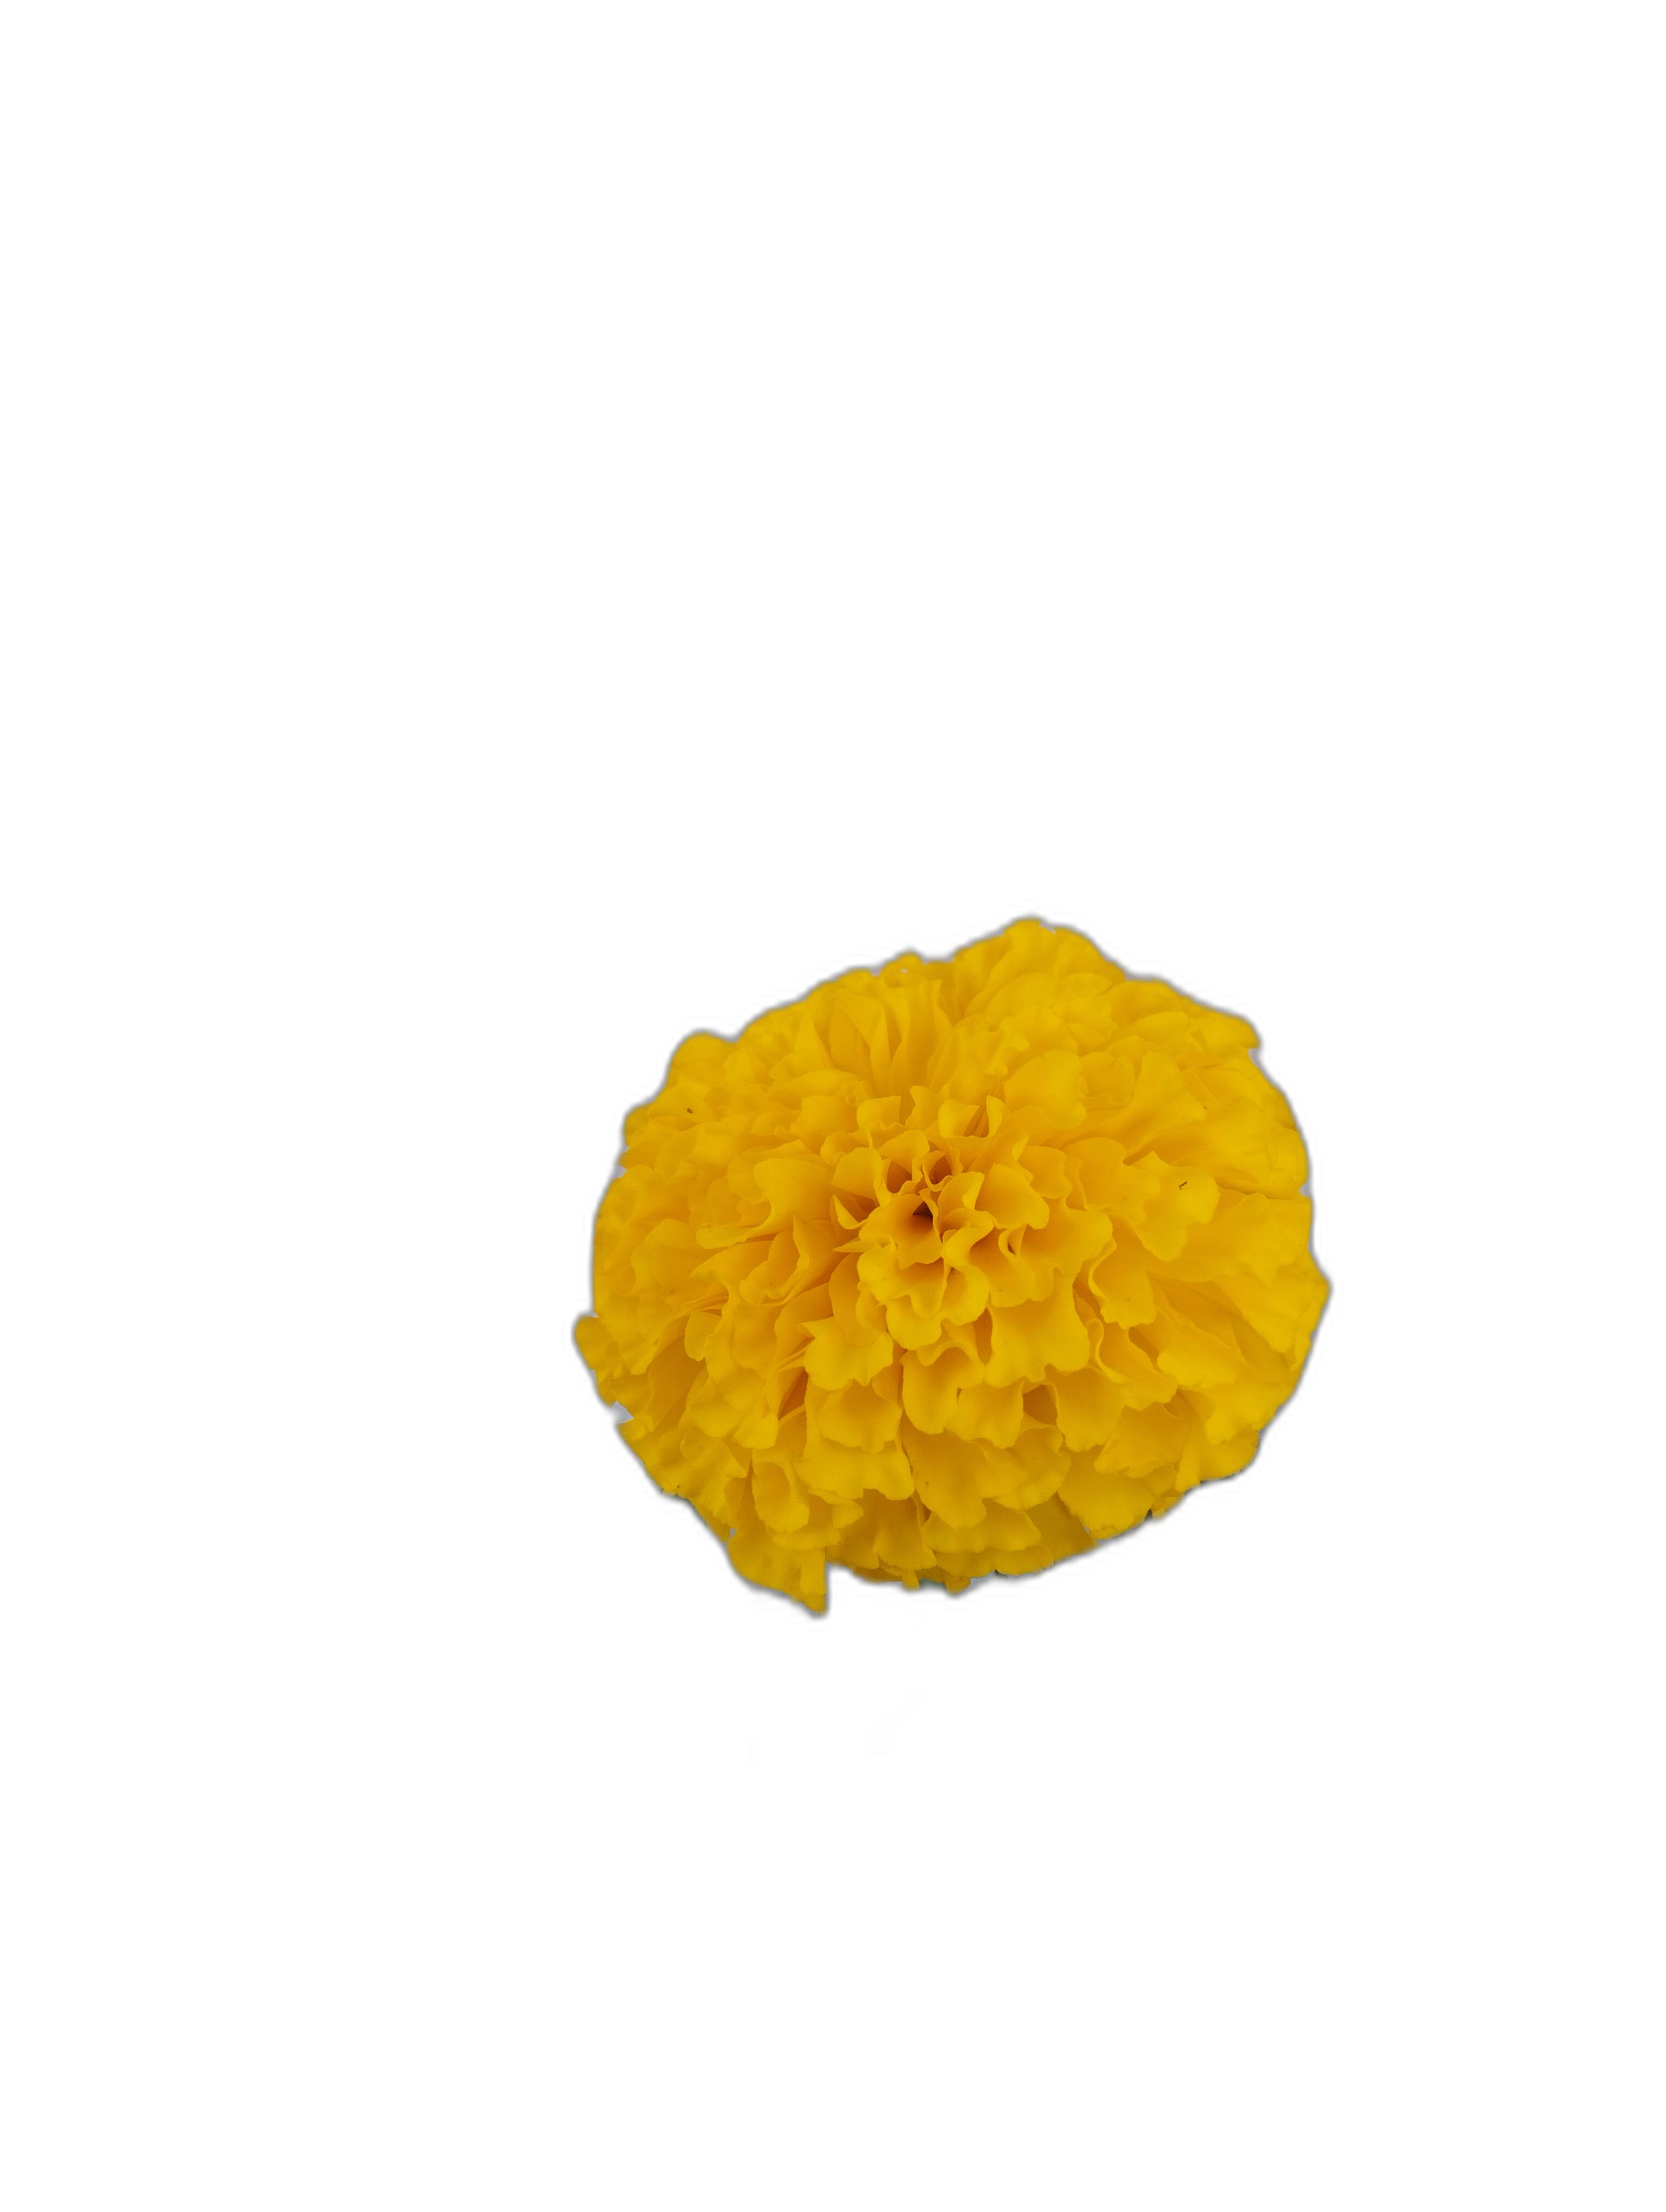
Label: Marigold